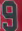
Number: 9